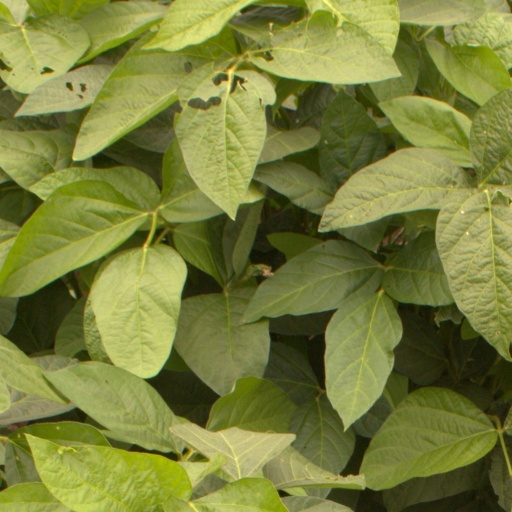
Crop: soybean